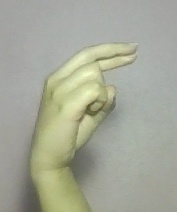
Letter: zay